Poetry Society of Texas

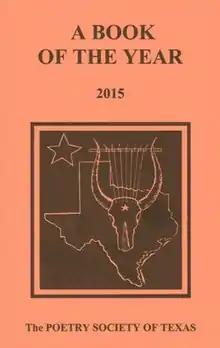
Poetry Society of Texas' annual poetry publication "A Book of the Year"

The society has published poetry books annually since 1922, featuring the year's prize-winning poetry. The archive of the PST publications is housed in the Dallas Public Library, including numerous volumes from the society and its members.